El porvenir (film)

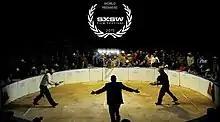
Promotional poster

El porvenir is a 2015 short documentary film directed by Alfredo Alcántara and Josh Chertoff. The premiere was aired at the 2015 South by Southwest (SXSW) Film Festival. "El porvenir" is an inside look at the world of Mexican cockfighting, where men and roosters meet at the intersection of life, death, and sport.